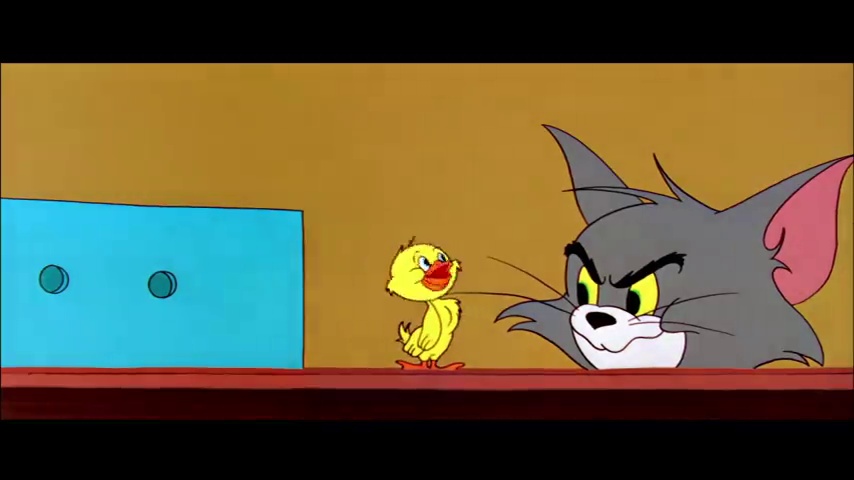
Portrait style: Cartoon Portrait